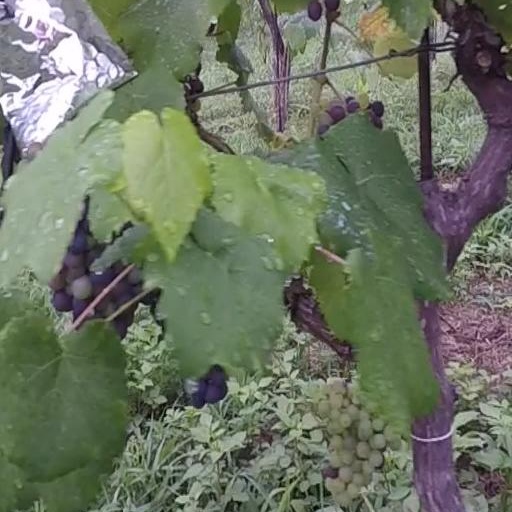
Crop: grape